Vitamin D

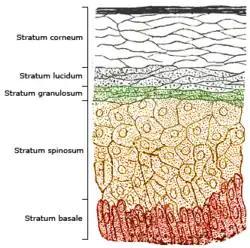
In the epidermal strata of the skin, vitamin D production is greatest in the stratum basale (colored red in the illustration) and stratum spinosum (colored light brown).

Characteristics of osteomalacia are softening of the bones, leading to bending of the spine, bone fragility, and increased risk for fractures. Osteomalacia is usually present when 25-hydroxyvitamin D levels are less than about 10ng/mL. Osteomalacia progress to osteoporosis, a condition of reduced bone mineral density with increased bone fragility and risk of bone fractures. Osteoporosis can be a long-term effect of calcium and/or vitamin D insufficiency, the latter contributing by reducing calcium absorption. In the absence of confirmed vitamin D deficiency there is no evidence that vitamin D supplementation without concomitant calcium slows or stops the progression of osteomalacia to osteoporosis. For older people with osteoporosis, taking vitamin D with calcium may help prevent hip fractures, but it also slightly increases the risk of stomach and kidney problems. The reduced risk for fractures is not seen in healthier, community-dwelling elderly. Low serum vitamin D levels have been associated with falls, but taking extra vitamin D does not appear to reduce that risk.